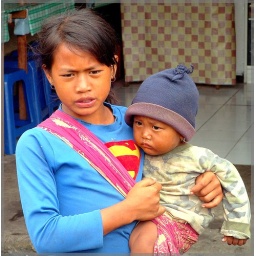
begging young girl with a little child ; on the pasar, market , in Bedegul